B. Dolan

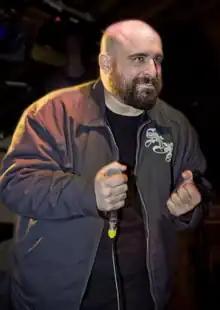
B. Dolan performing live in 2010

Bernard Dolan (born March 8, 1981) is an American rapper, spoken word artist, activist, screenwriter, and composer based in Providence, Rhode Island.